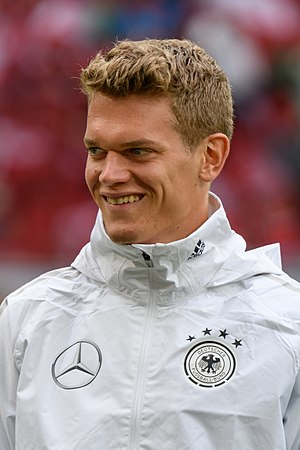
Matthias Ginter
Matthias Ginter er en tysk fodboldspiller, der spiller som midterforsvarer hos Borussia Mönchengladbach i den tyske Bundesliga. Han har spillet for klubben fra i år af 2014.